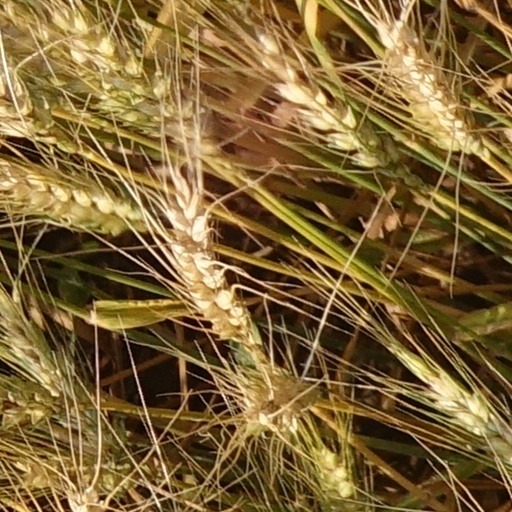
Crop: wheat